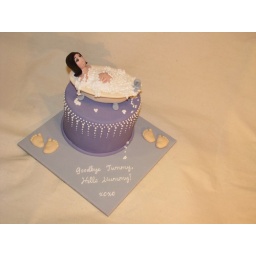
mummy in a bath tub